Carlos Scharff

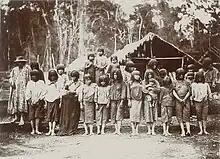
A group of Piro people in the Upper Amazon

Scharff managed rubber stations along the Gregorio and Liberdade tributaries for over two years with the help of around three hundred other caucheros. Scharff's network began to withdraw from the Gregorio at the end of 1900, and temporarily established operations along the Envira River. The Peruvians continued to carry out "correrias" against the indigenous population along the Envira River after Scharff had left the area. These Peruvians were enabled by the firm Lecca & Penna and Scharff's company. Years later, a newspaper from Manaus named "O Paiz" published an article containing a report from Brazilian colonel José Ferreira de Araújo, which stated Scharff and his caucheros were responsible for killing "thousands of indigenous people" along the Jaminauá and Paranã do Ouro tributaries of the Upper Envira River. "O Paiz" also claimed that Scharff and his caucheros were responsible for massacring nearly four hundred natives during slave raids on the Gregorio River. A Brazilian engineer later published information that stated this group of natives had the name "Ajubins" and they were located on the Gregorio River.